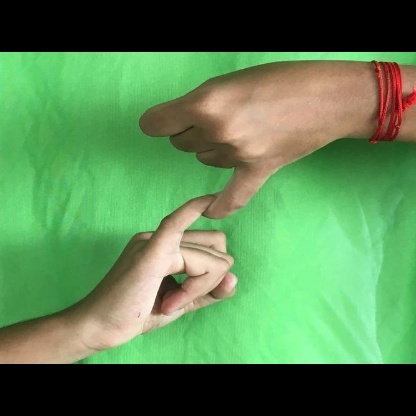
Mudra: Kilaka